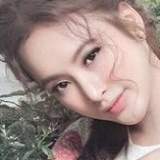
diễn viên Angela Phương Trinh